Hawzen

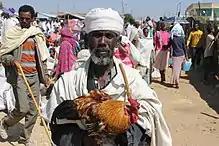
Hawzen market.

Based on figures from the Central Statistical Agency in 2005, Hawzen has an estimated total population of 5,638 of whom 2,616 are men and 3,022 are women. The 1994 census reported it had a total population of 3,250 of whom 1,393 were men and 1,857 were women.